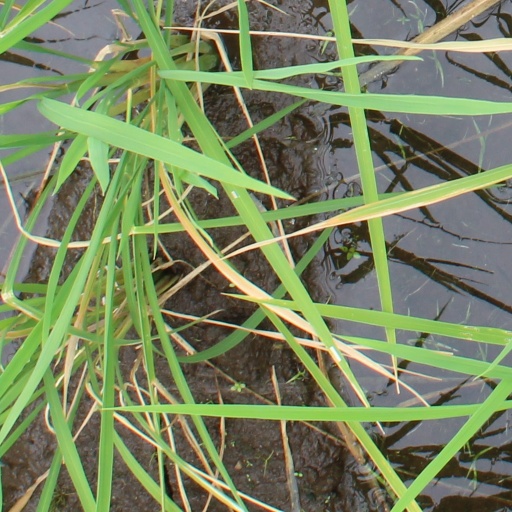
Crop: rice